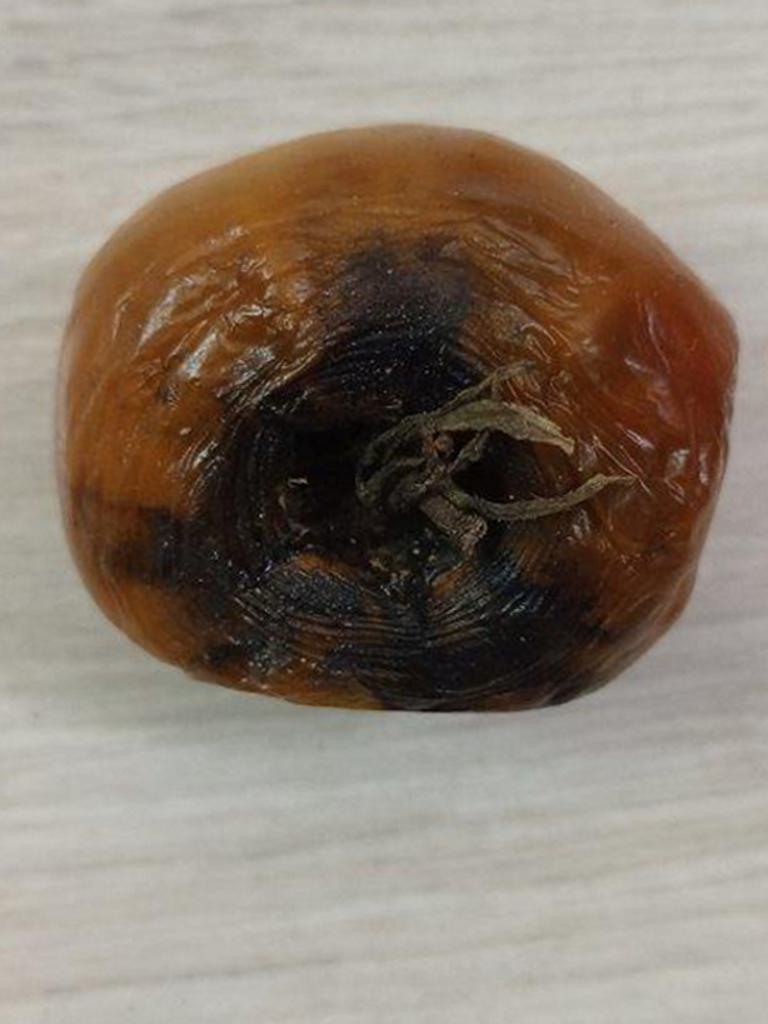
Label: Rotten